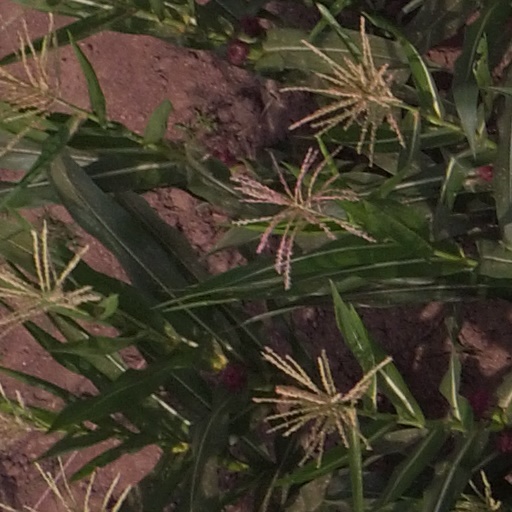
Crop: maize; corn